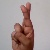
The image shows a hand gesture representing the letter 'R' in Indian Sign Language.